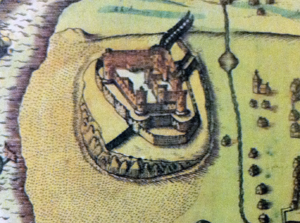
Harlech Castle / Historie / 1400- til 1600-tallet
Harlech Castle, afbildet af kartograf John Speed, i 1610.
Harlech Castle er en walisisk middelalderborg, der ligger på toppen af en klippe tæt på det Irske Hav som vartegn for byen Harlech i Gwynedd. Den blev opført af Edvard 1. under hans invasion af Wales mellem 1282 og 1289 til en pris på £8.190, hvilket var en enorm sum på daværende tidspunkt. I løbet af de næste århundreder spillede fæstningen en vigtig rolle i adskillige krige. Den modstod Madog ap Llywelyns belejring i 1294–95, men faldt for Owain Glyndŵr i 1404. Det blev herefter Glyndŵrs bopæl og militært hovedkvarter under resten af det walisiske oprør, indtil den blev generobret af englænderne i 1409. I rosekrigene tilhørte Harlech Huset Lancaster i syv år, inden Huset Yorks troppe tvang dem til at overgive sig i 1468. Denne belejring blev senere beskrevet i sangen "Men of Harlech". Efter udbruddet af den engelske borgerkrig i 1642 var borgen okkuperet af tropper, der var loyale mod kong Charles 1., og de holdt den frem til 1647, hvor den var den sidste fæstning, der overgav sig til rundhovederne. I 2000-tallet bliver ruinerne drevet som turistattraktion af Cadw, der er den walisiske regerings organisation, der varetager historiske bygninger.